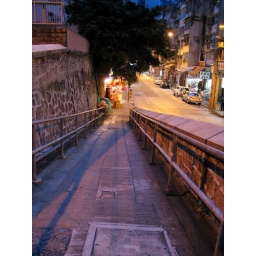
When i was a child, i remember i passed by this road daily from school to home :)